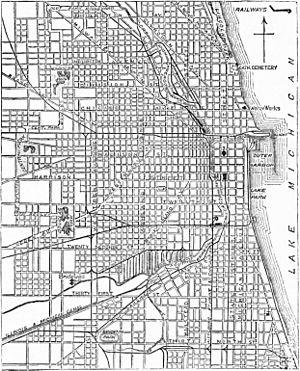
Les États-Unis sont le troisième endroit sur terre pour la population urbaine, en valeur absolue. Plus de 30 % des Américains vivent dans une métropole de plus de cinq millions d'habitants. Ces agglomérations sont récentes et structurées en réseaux. Leur poids économique est considérable pour le pays. Elles connaissent des difficultés liées à l'immigration, aux mutations sociales et à la mondialisation.
Un plan hippodamien ou hippodaméen, est, en urbanisme, un type d'organisation de la ville dans lequel les rues sont rectilignes et se croisent en angle droit, créant des îlots de forme carrée ou rectangulaire.
Chicago /ʃi.ka.ɡo/ est la troisième ville des États-Unis par sa population et est située dans le Nord-Est de l'État de l'Illinois. C'est la plus grande ville de la région du Midwest, dont elle forme le principal centre économique et culturel. Chicago se trouve sur la rive sud-ouest du lac Michigan, un des cinq Grands Lacs d'Amérique du Nord. Les rivières Chicago et Calumet traversent la ville.